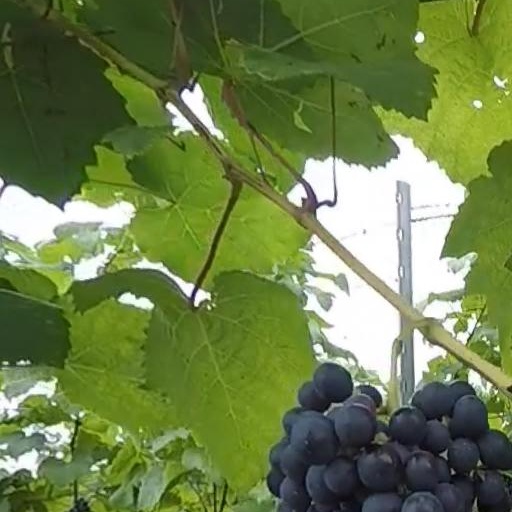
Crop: grape